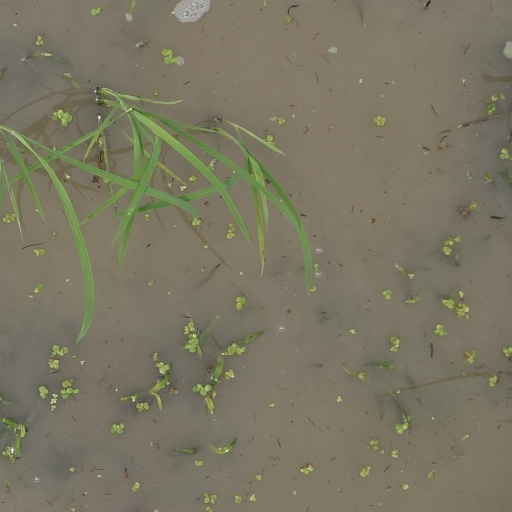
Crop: rice